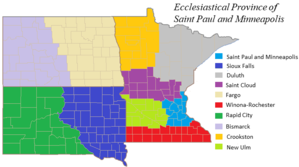
Les juridictions catholiques des États-Unis sont au nombre de 197, reparties en
L'archidiocèse de Saint Paul et Minneapolis est un territoire ecclésiastique de l'Église catholique romaine aux États-Unis. Son archevêque siège à l'église-mère de l'archidiocèse, la cathédrale Saint-Paul de la ville de Saint Paul, ainsi qu'à sa co-cathédrale, la basilique Sainte-Marie de Minneapolis.